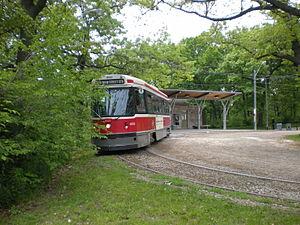
La 506 Carlton est une des lignes de tramway de la ville de Toronto, dans la province d'Ontario, au Canada. Elle est exploitée par la Toronto Transit Commission, l'opérateur public chargé d'assurer la gestion des transports en commun de la ville et de son agglomération.